Citizens band radio

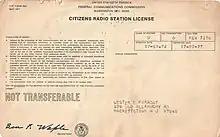
Image of Citizens Radio license 1972 issued by the United States Federal Communications Commission

Betty Ford, the former First Lady of the United States, used the CB handle "First Mama".